Branchiosauridae

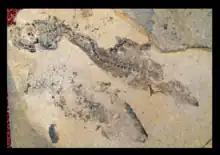
"Apateon gracilis" skeleton on slab

Histological observations confirm anatomical evidence of neoteny in branchiosaurids. Skeletochronological analysis allows for the identification of sexual maturity (i.e. when the distance between lines of arrested growth (LAGs) suddenly decreases). In "Apateon" specimens determined to be sexually mature, the cartilaginous Katschenko's line can be observed when perichondral ossification is complete. The diaphyseal and epiphyseal ossification patterns of "Apateon" specimens (i.e. persistence of histological larval features into adulthood) are suggestive of paedomorphy and similar to those of urodeles (extant neotenic amphibians).